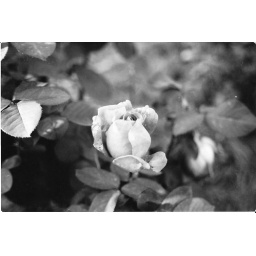
I love taking pictures of flowers in black and white... they seem so much more delicate